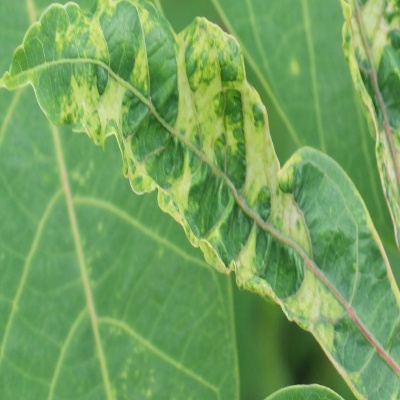
Crop: Cassava
Condition: mosaic